James Harrington (Yorkist knight)

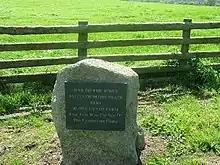
Site of the Battle of Blore Heath, 1459

His family held extensive estates in both Yorkshire and Lancashire, as did one of the biggest noble families of the region, the Nevilles. Between the late 1450s and 1460s the Harringtons had a close relationship with them: "The Harrington brothers [were] feed by Warwick, and their father had been feed by Salisbury," as Rosemary Horrox has pointed out. He was a retainer and councillor to Richard Neville, 16th Earl of Warwick, and was granted duchy of Lancaster leases by him, with his father, Sir Thomas. He was in the Earl of Salisbury's army when it was ambushed by the Lancastrian Lord Audley near Blore Heath, in Shropshire, on 23 September 1459. Although a Yorkist victory, Sir James and his father, along with Warwick's brother John Neville were captured after the battle, at Acton Bridge, and sent to Chester Castle. Harrington was pardoned on 29 March 1460, but Neville was not to be released until the Yorkist victory at the Battle of Northampton in July 1460. However, with James's elder brother John, Sir Thomas later died with Richard, Duke of York at the Battle of Wakefield on 30 December 1460. Following the victory of Edward IV at the Battle of Towton on Palm Sunday, 29 March the next year, Sir James was made the King's escheator for Yorkshire. Following his death, Sir Thomas's feoffees transferred his estates, that his daughters were due to inherit, to James in 1463, a decision that would consume the next eleven years and ultimately have grave consequences for James and his family. On 13 July 1465 he assisted with the capture of the by-now fugitive Henry VI by being the instrument of persuasion that induced Sir Thomas Talbot of Bashall, and Sir Richard Tempest of Bracewell, who were sheltering the King, to betray him. For this he received one hundred marks (£66) for expenses, and a reward of one hundred pounds.